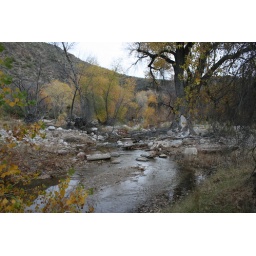
Holy crap, running water in Tucson!